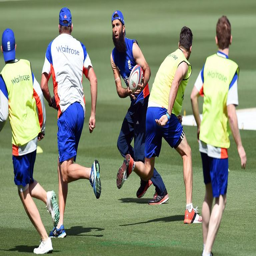
cricket player passes a rugby ball during a training session